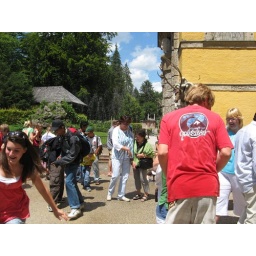
June 16- Kids getting sprayed by deer on the wall at Hellbrunn castle